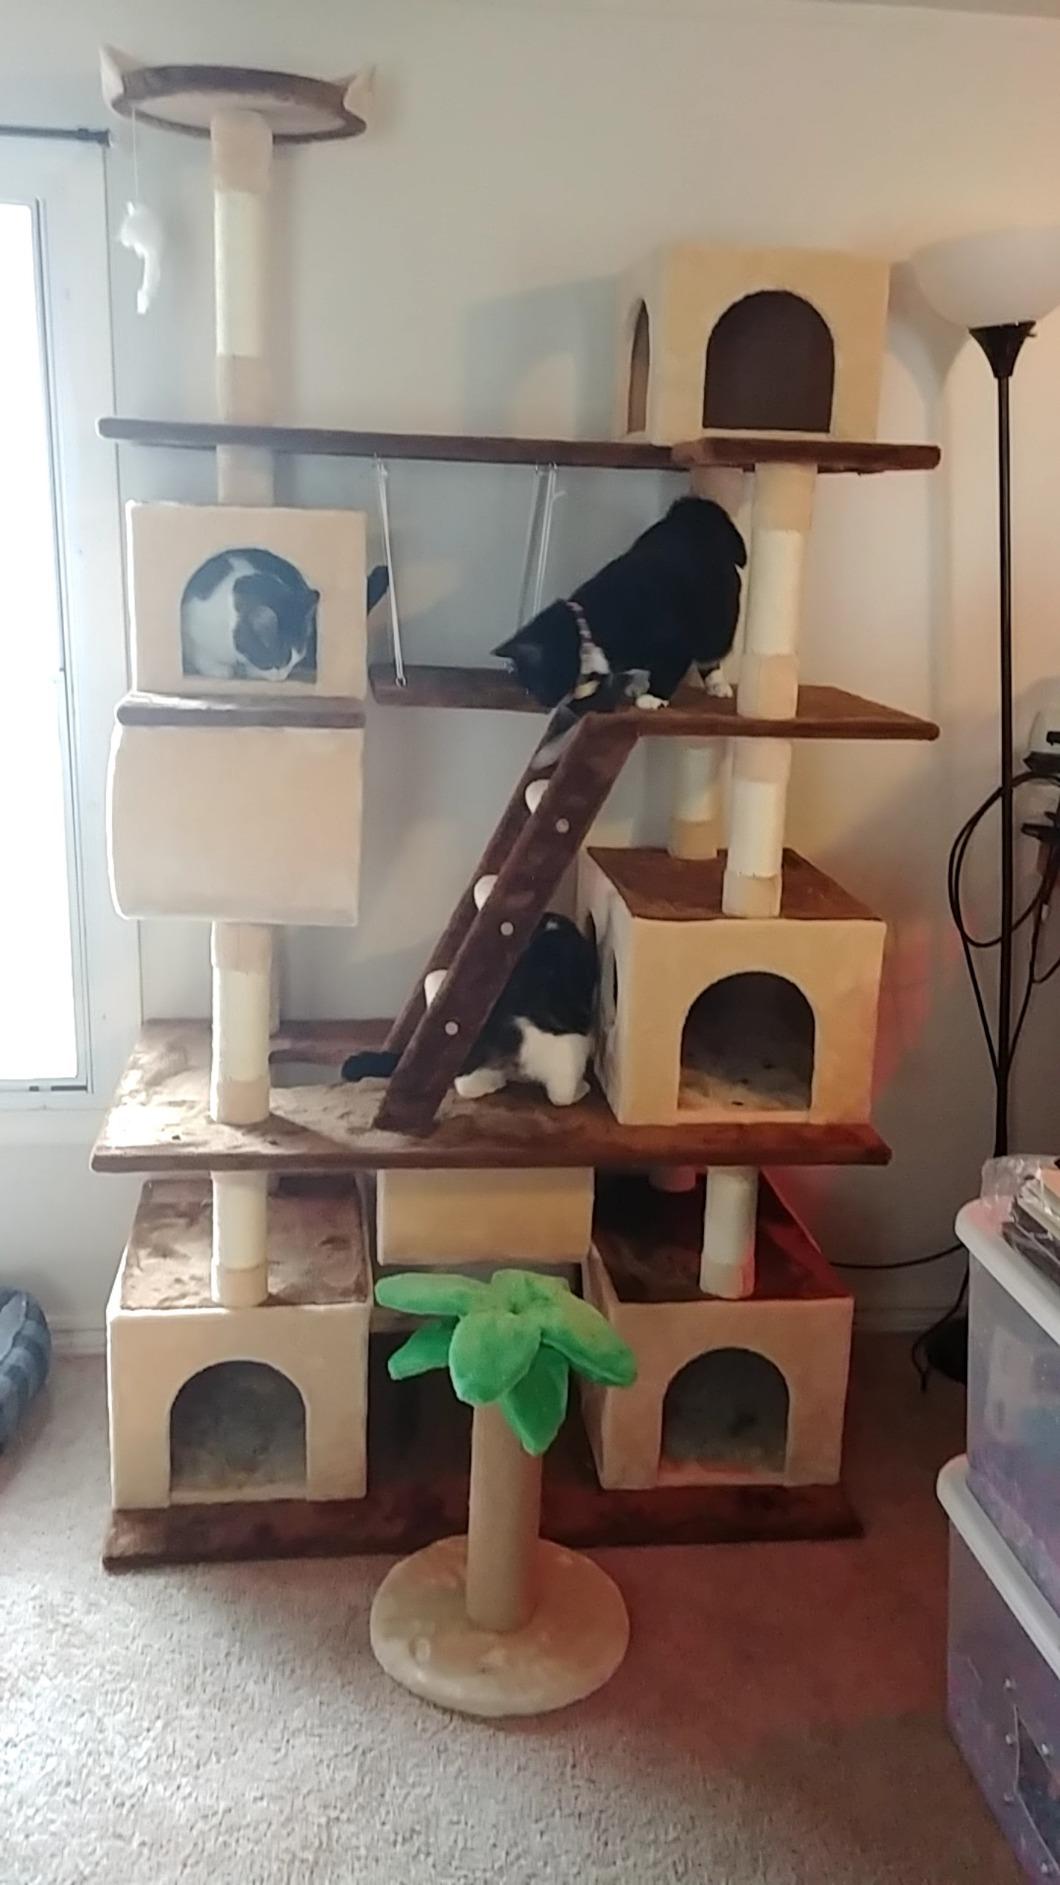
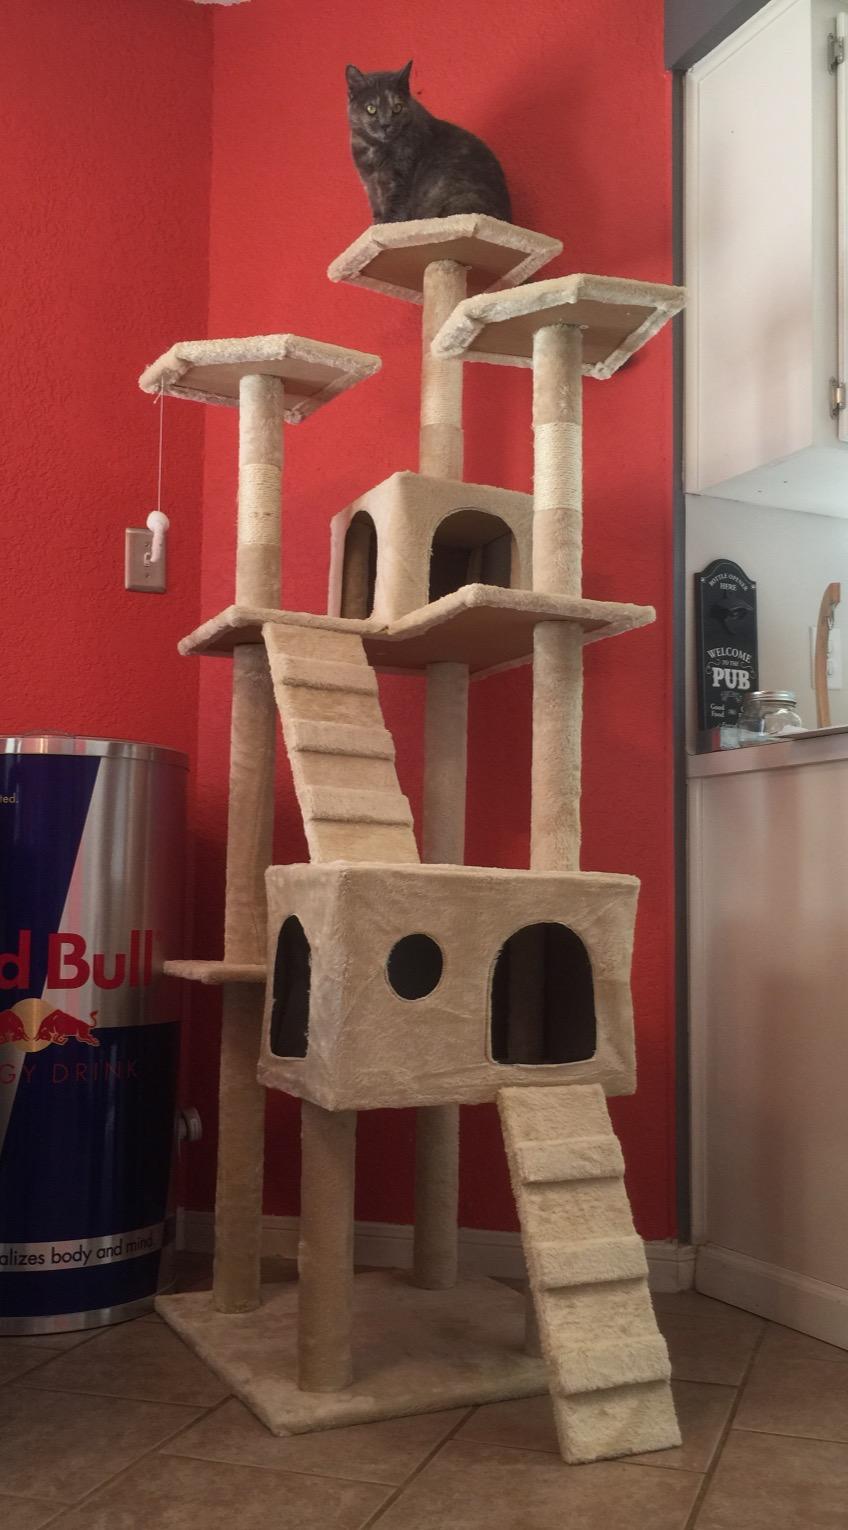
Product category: items_cat tree
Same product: no